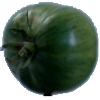
Label: Tomato not Ripened 1